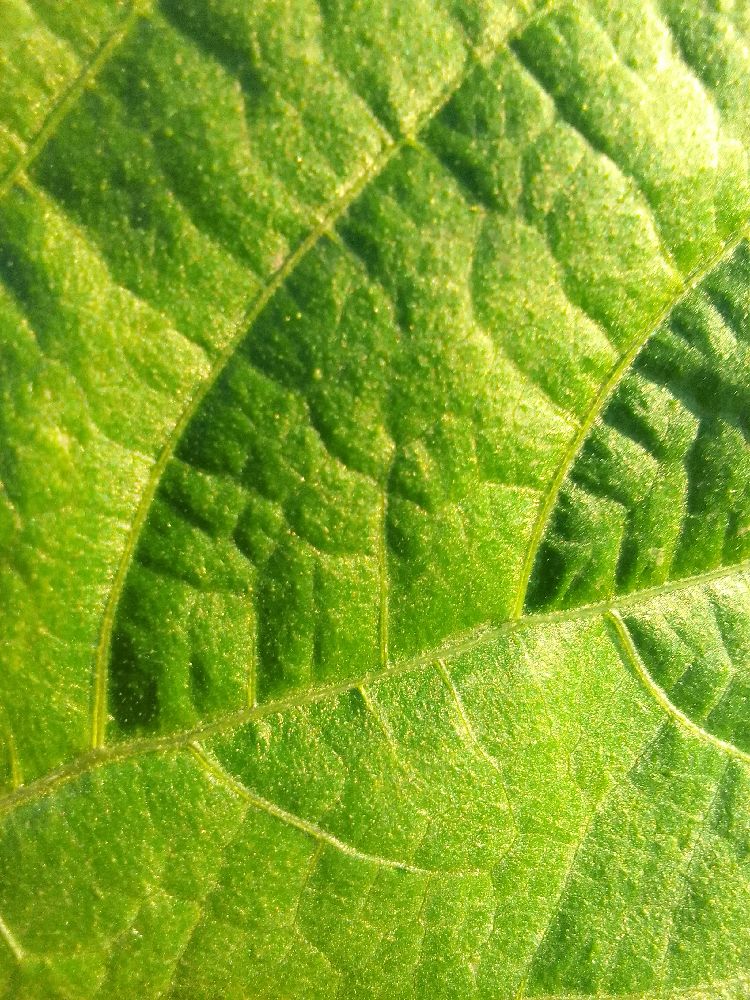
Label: healthy